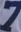
Number: 7